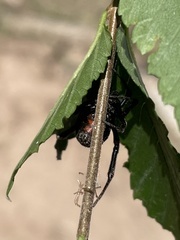
Species: Lactrodectus_hesperus